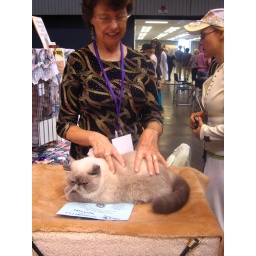
90% of cat showers: white women in their 50-60s.